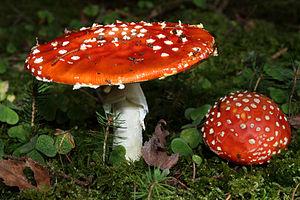
Les macromycètes ou macrochampignons sont des champignons dont la fructification est visible à l'œil nu. Ils s'opposent en cela aux micromycètes ou microchampignons qui ne peuvent être observé qu'au microscope, comme les levures ou les moisissures. Il s'agit d'une notion vague, aux limites peu claires, et qui ne recouvre aucune réalité évolutive ou taxinomique tangible. Elle est souvent utilisée pour désigner de manière savante les « champignons » de la langue courante, c'est-à-dire ceux susceptibles d'être récoltés pour l'alimentation ou d'autres usages.